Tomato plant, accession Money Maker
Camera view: bottom (45 deg); turntable rotation: 150 degrees
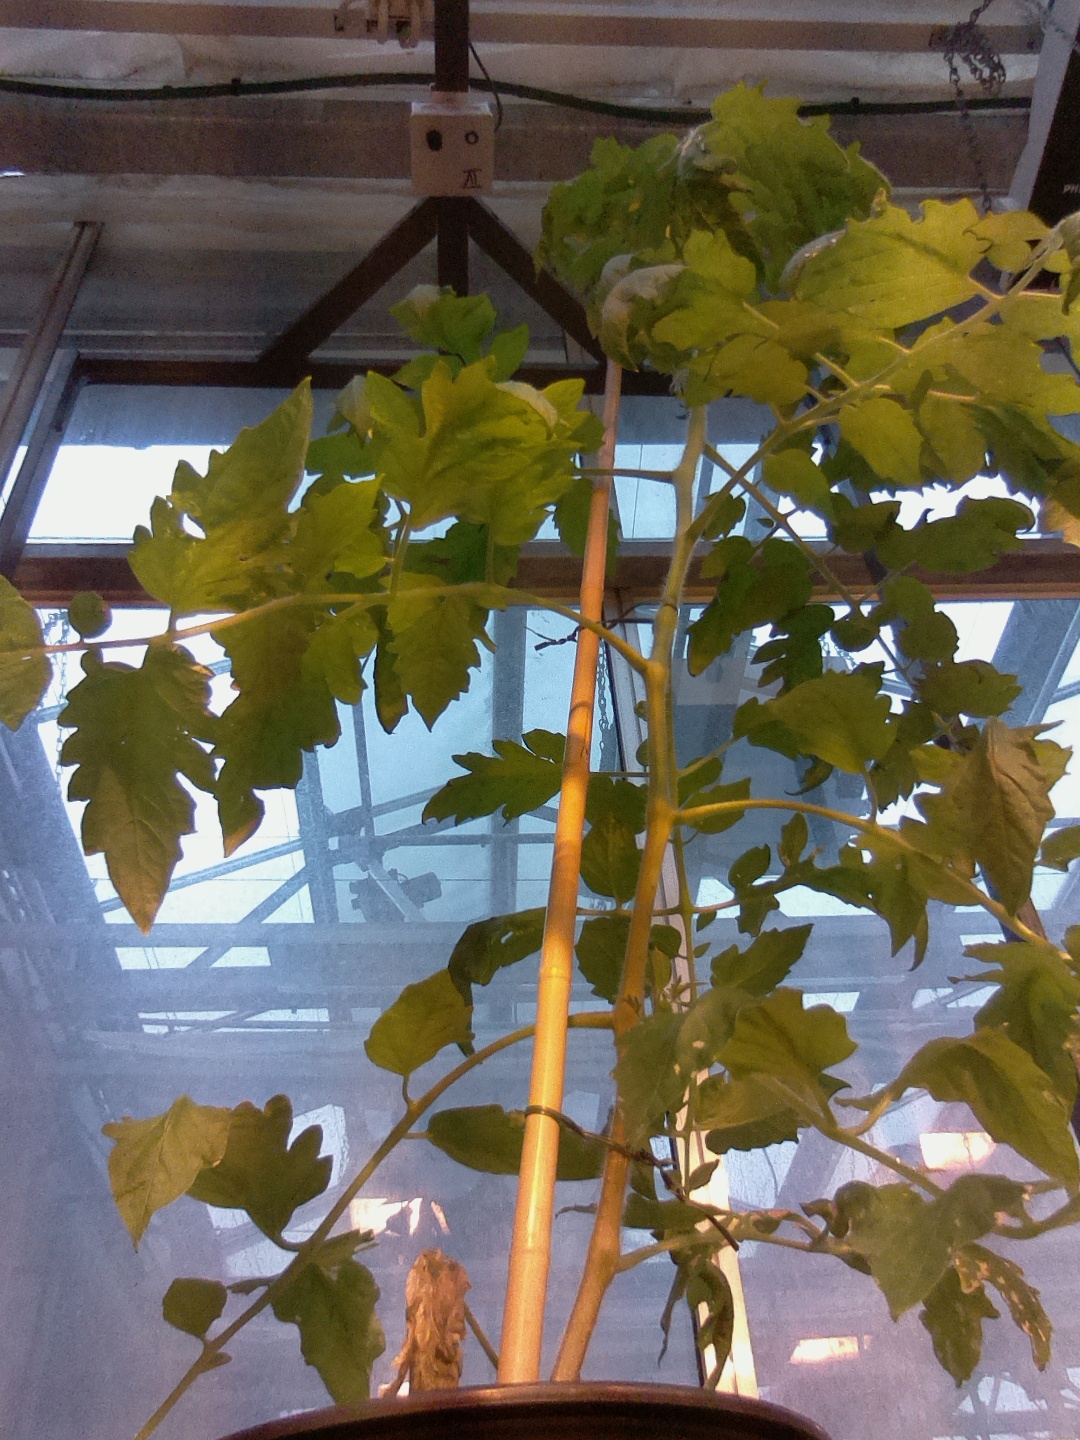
BBCH growth stage 21: 10%-20% Side shoots formed